Vehicle graveyard

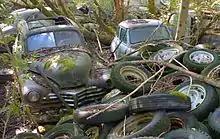
A car graveyard in Kaufdorf, September 2008

A vehicle graveyard, cemetery, or boneyard is a location in which several vehicles, often of the same type, have been abandoned. The vehicles might be awaiting dismantling or recycling, or may just be left to decay. Most sites are intentionally created and many have security to protect them while others are forgotten and lay undiscovered for some time. These sites can be popular destinations for urban explorers.